Icelandic heritage in Spanish Fork, Utah

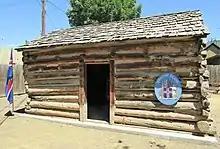
Spanish Fork Pioneer Cabin

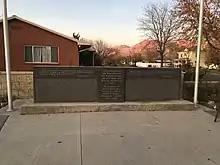
Icelandic Monument, Wall

After first traveling to Salt Lake City, Utah, and being directed by Brigham Young, the president of the Church of Jesus Christ of Latter-day Saints, to go south, the first three Icelandic settlers, Samuel and Margret Bjarnson and Helga Jónsdóttir, arrived in Spanish Fork on September 7, 1855. Their journey from Iceland took 10 months over land and sea (information found on the plaques at the Icelandic monument). They were directed to settle in Spanish Fork by Brigham Young due to the area already being inhabited by other Scandinavian people. All the Icelanders who came after them chose to come to Spanish Fork as well in an effort to maintain their culture. By 1860 there were 16 Icelanders living in Spanish Fork, making it the first permanent Icelandic settlement in the United States. The Scandinavian settlers already in Spanish Fork occupied different areas of the city, the Icelanders lived closely together in the southeast part of town.